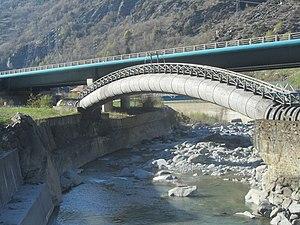
Vestige de la conduite forcée imaginée par Paul Héroult en 1898, en arceau au-dessus des crues de l'Arc.
Saint-André est une commune française située dans le département de la Savoie, en région Auvergne-Rhône-Alpes.
Paul Héroult, né le 10 avril 1863 à Thury-Harcourt et mort le 9 mai 1914 à Antibes, est un physicien français. Il est l'inventeur de l'électrolyse de l'aluminium et du four à arc électrique pour l'acier.